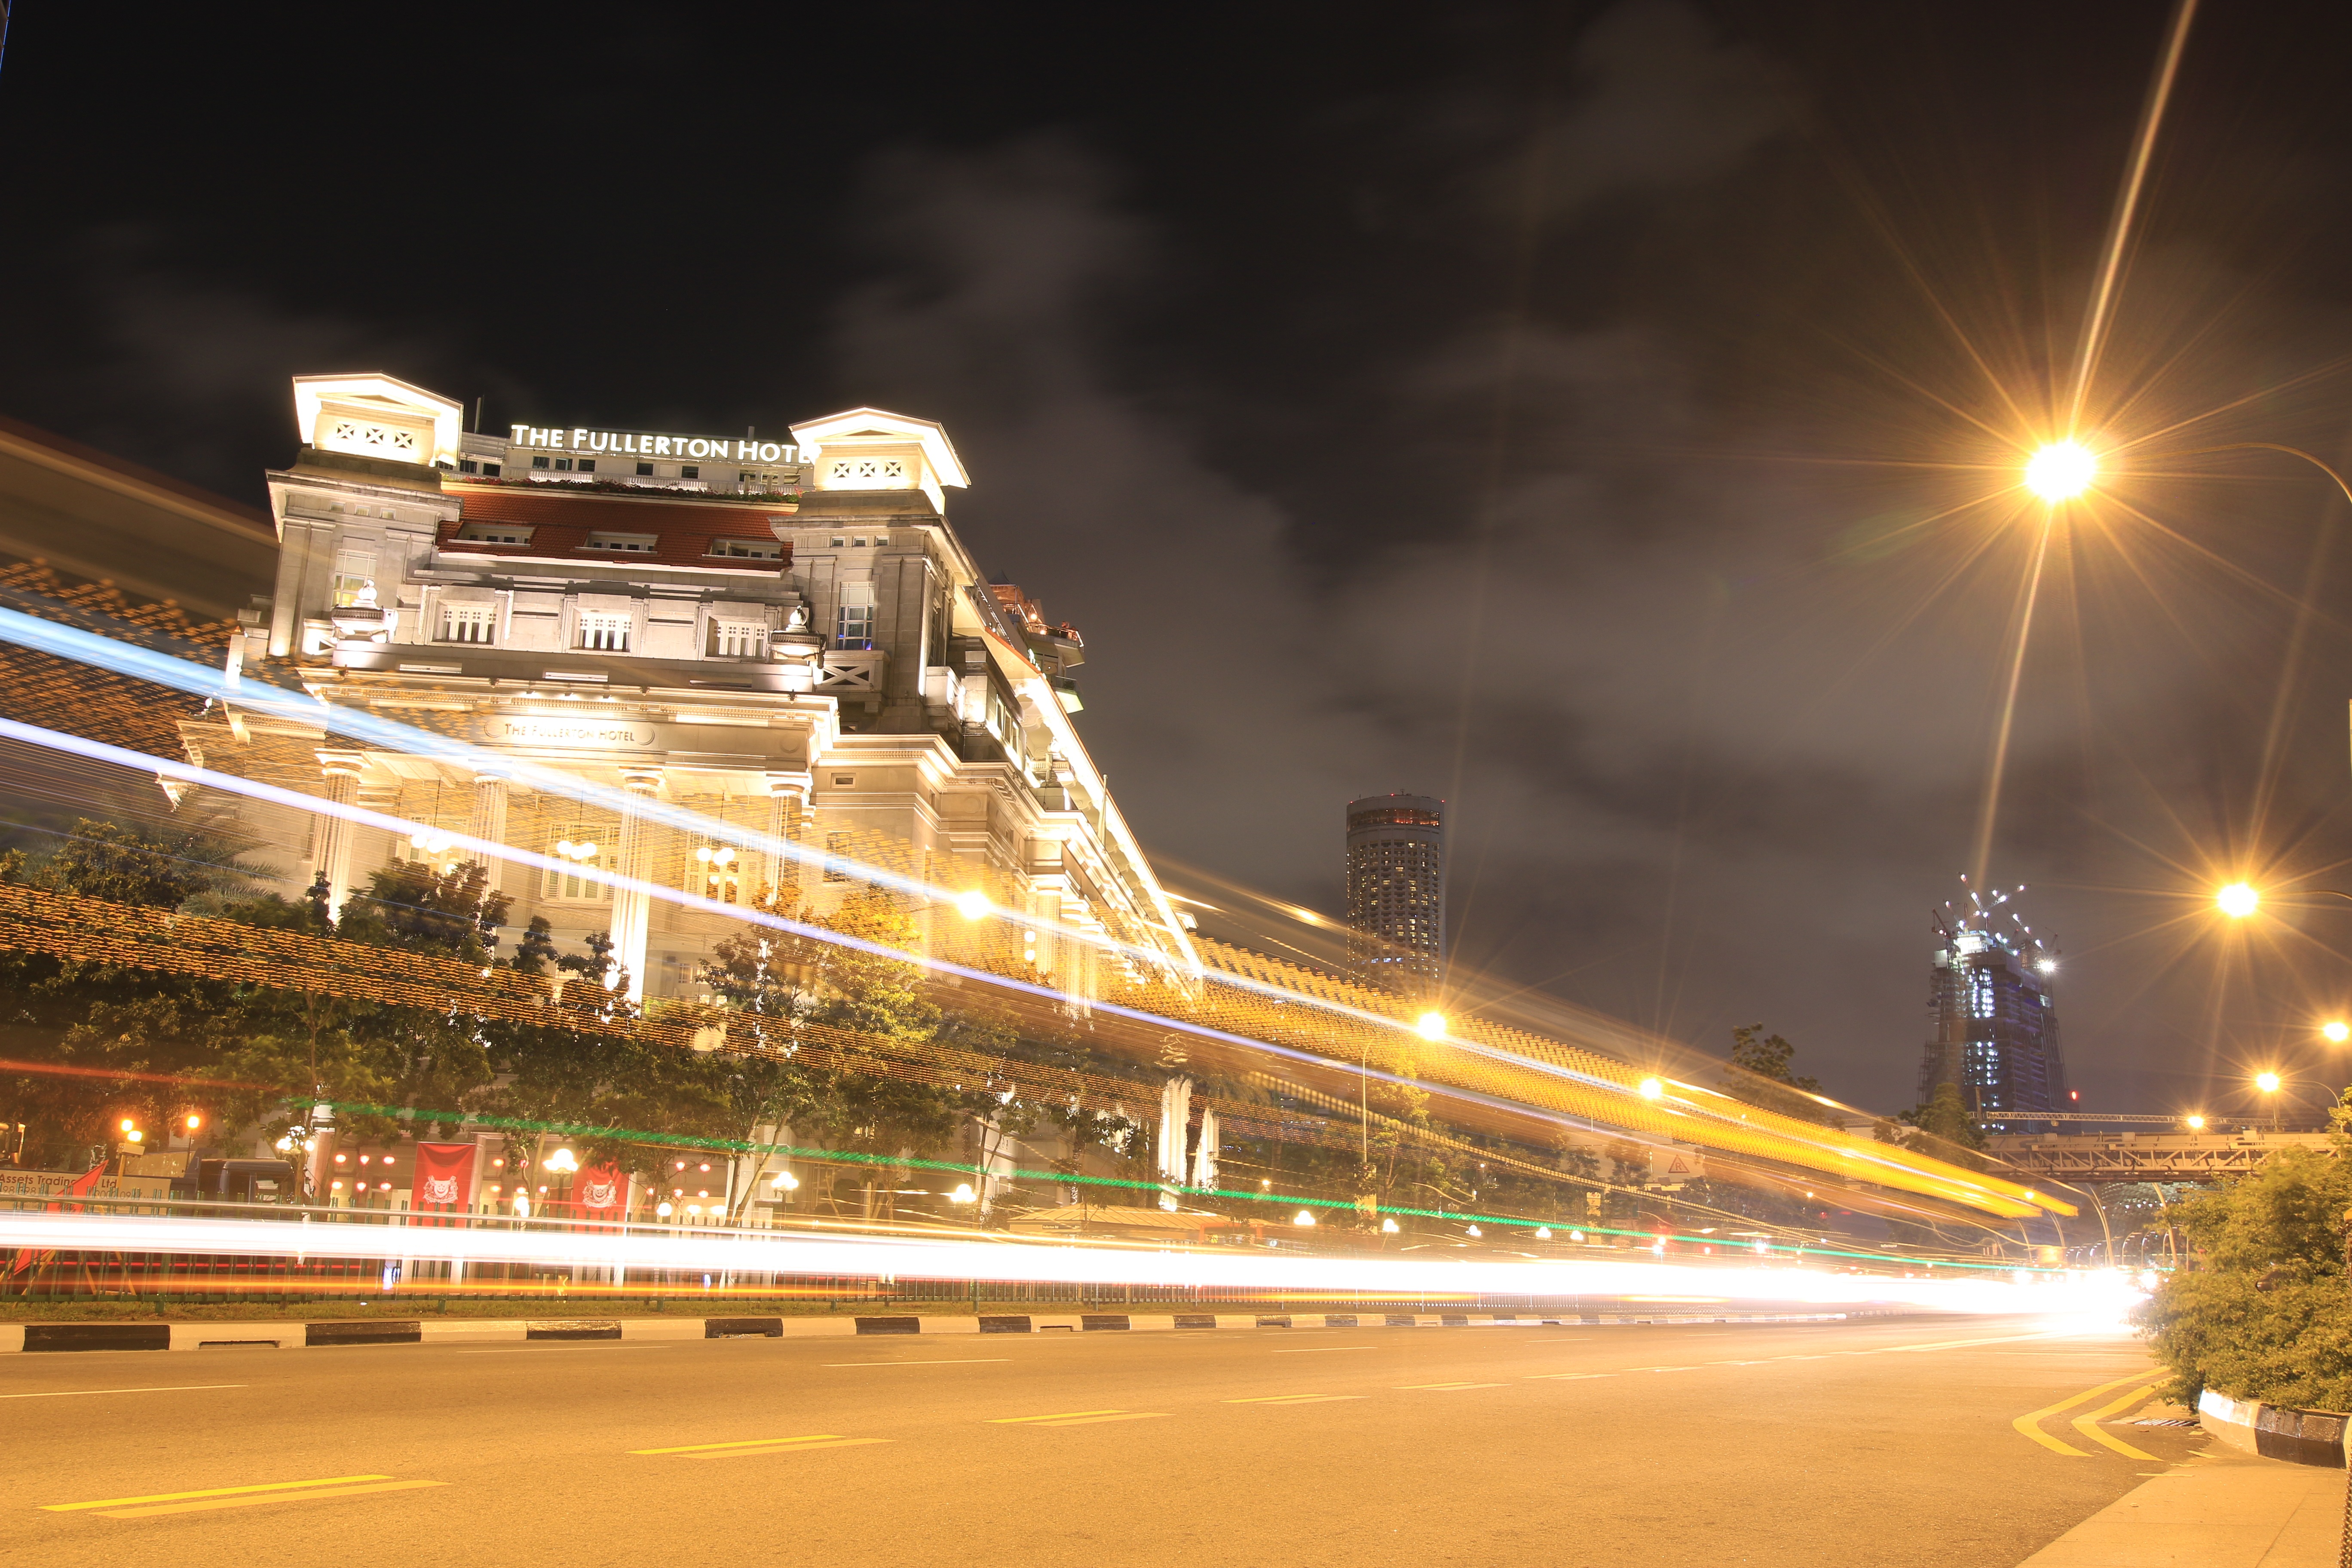
landscape, light, traffic, night, cityscape, evening, vehicle, tower, lighting, stadium, streets, lights, hotel, fullerton, thefullertonhotel, sport venue, slowshutterspeed